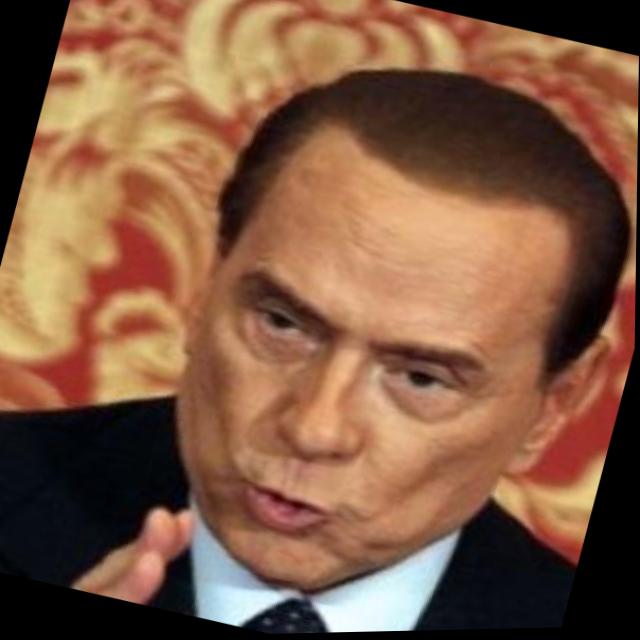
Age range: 45-64